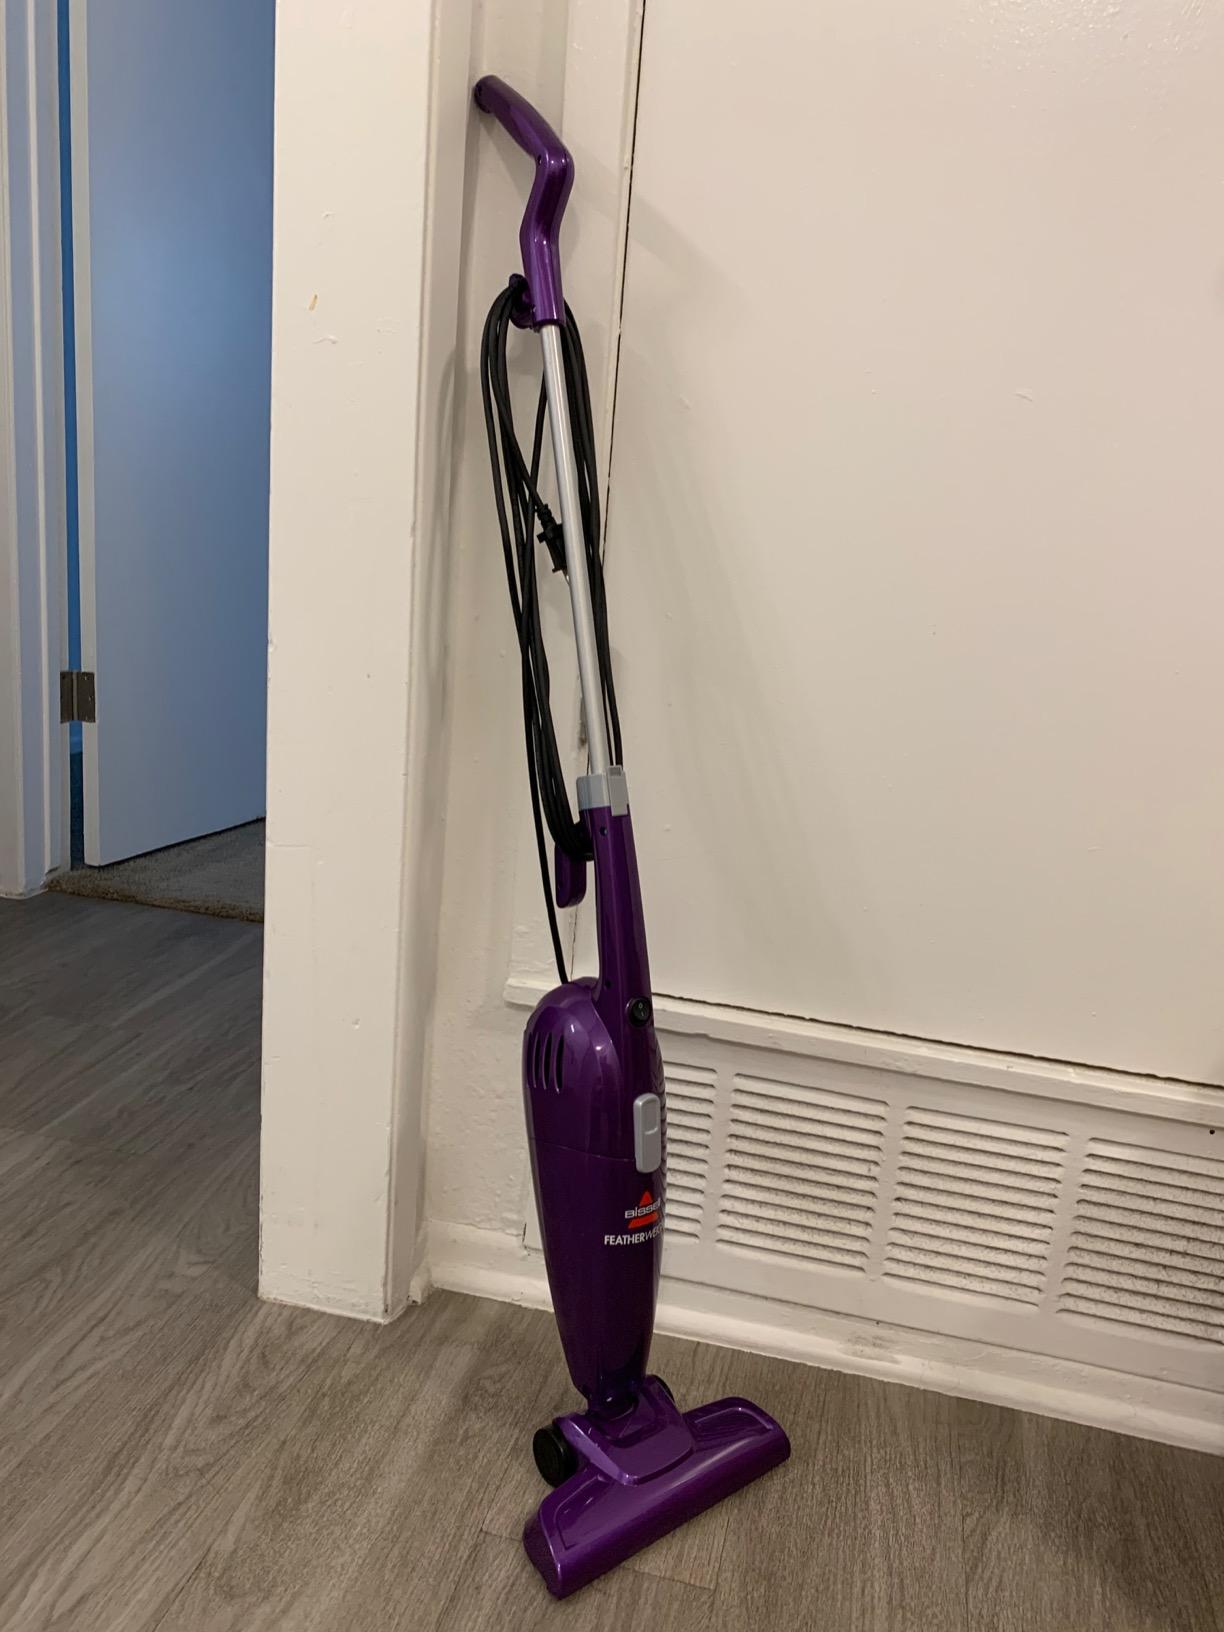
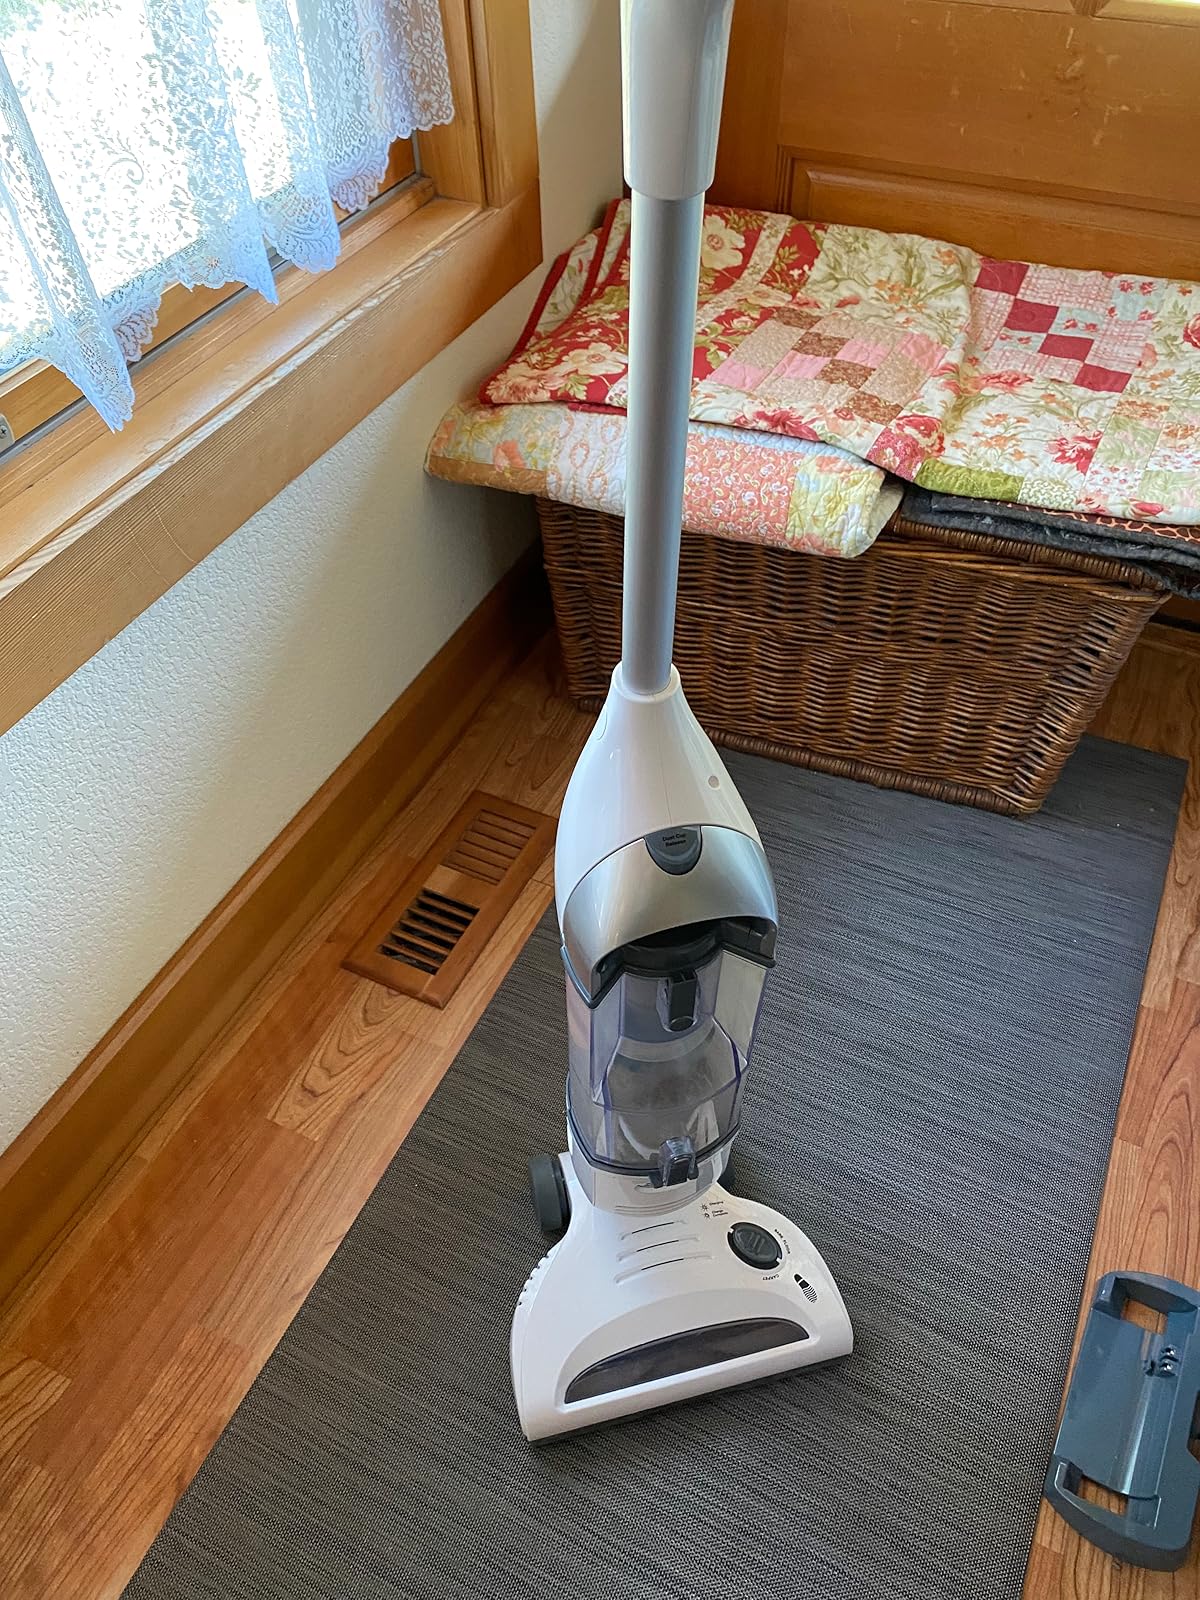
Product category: items_vacuum
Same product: no